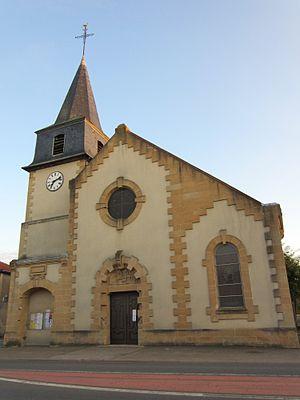
Jeandelize est une commune française située dans le département de Meurthe-et-Moselle en région Grand Est.